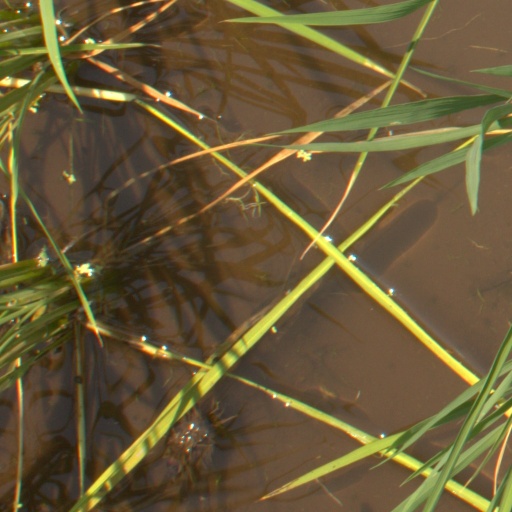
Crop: rice